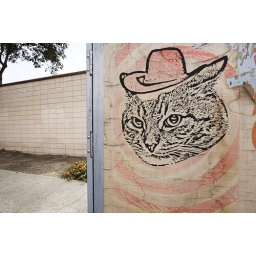
the cat in the cowboy hat